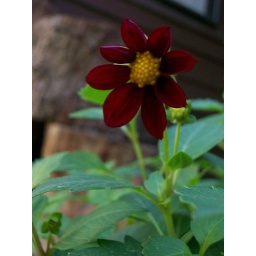
This is one of the flowers in my flower pots that I took. I think this is some of my best work. :)